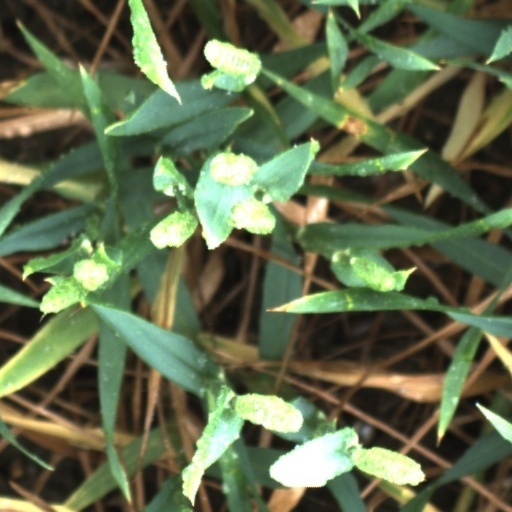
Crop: wheat